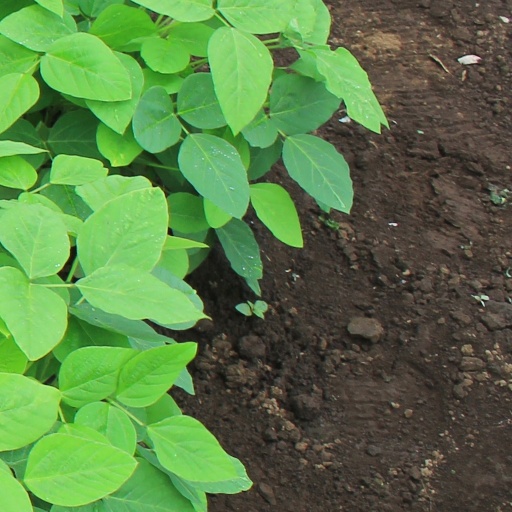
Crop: soybean